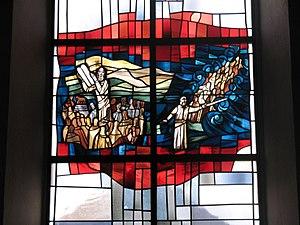
Vitrail de l'église catholique Saint-Alban de Kirchhausen, dans la ville d'Heilbronn (Allemagne), réalisé par Joseph de Ponte en 1981."